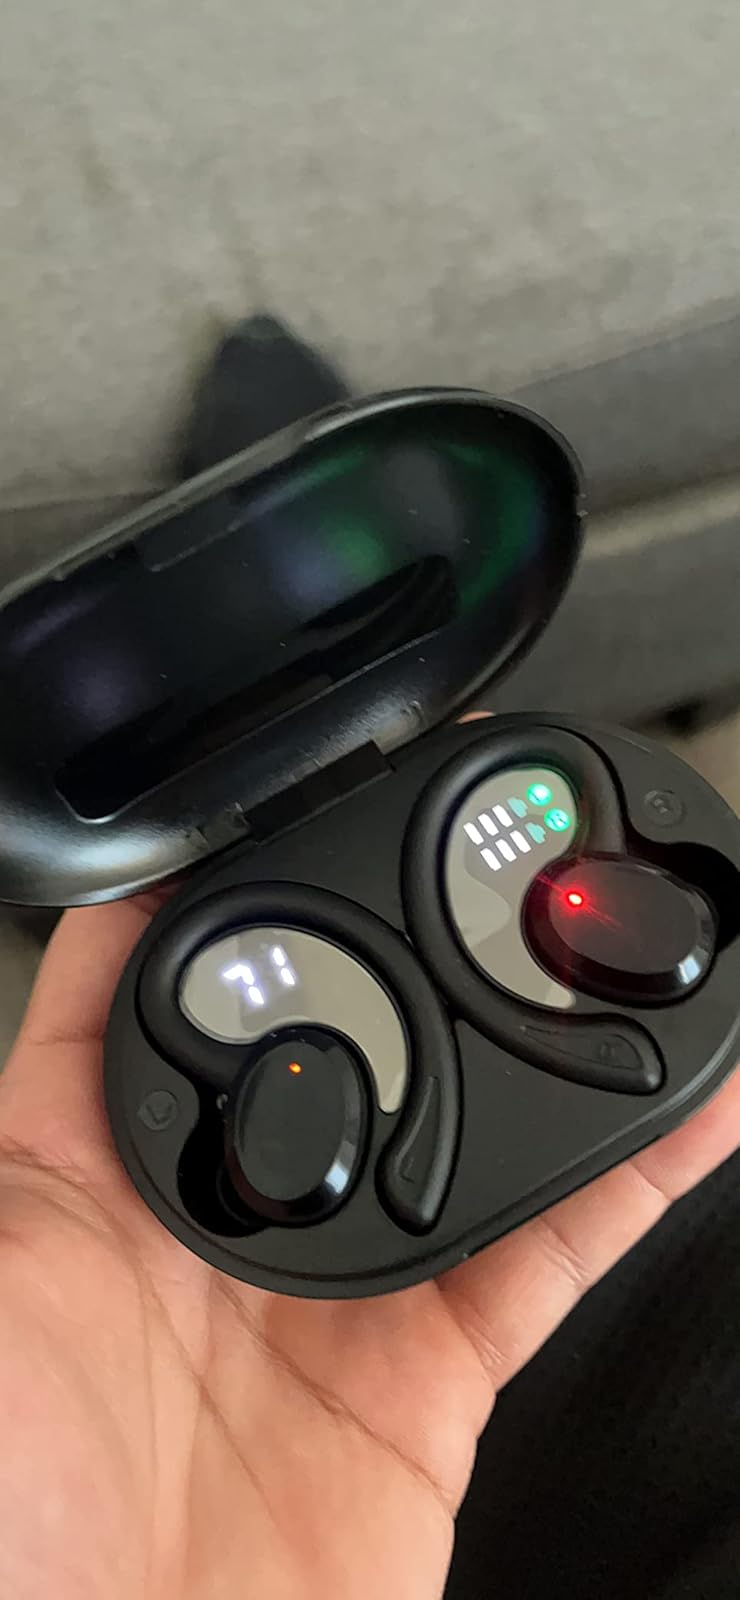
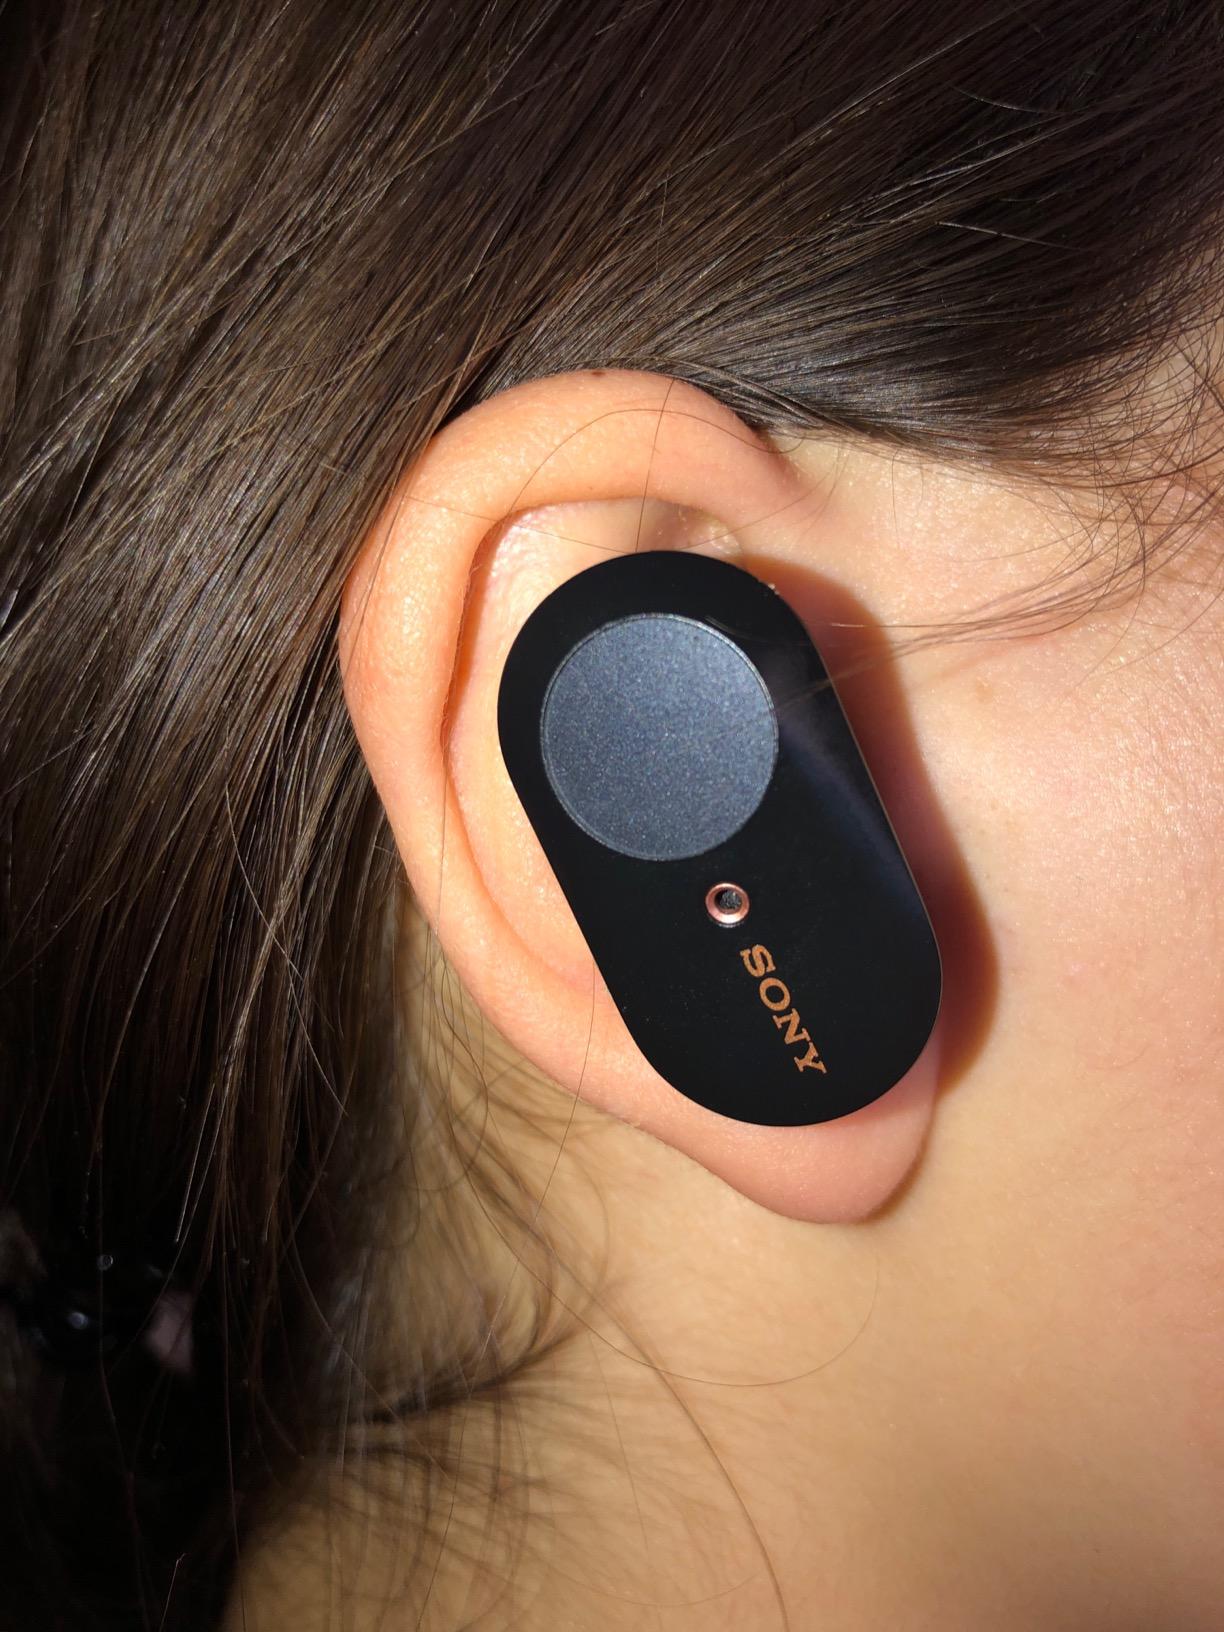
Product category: earbuds
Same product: no